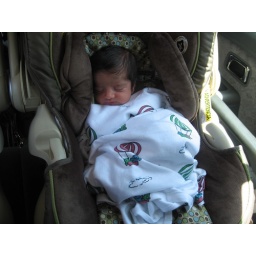
Aarush in car seat